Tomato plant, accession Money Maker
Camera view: tilt-top (135 deg); turntable rotation: 90 degrees
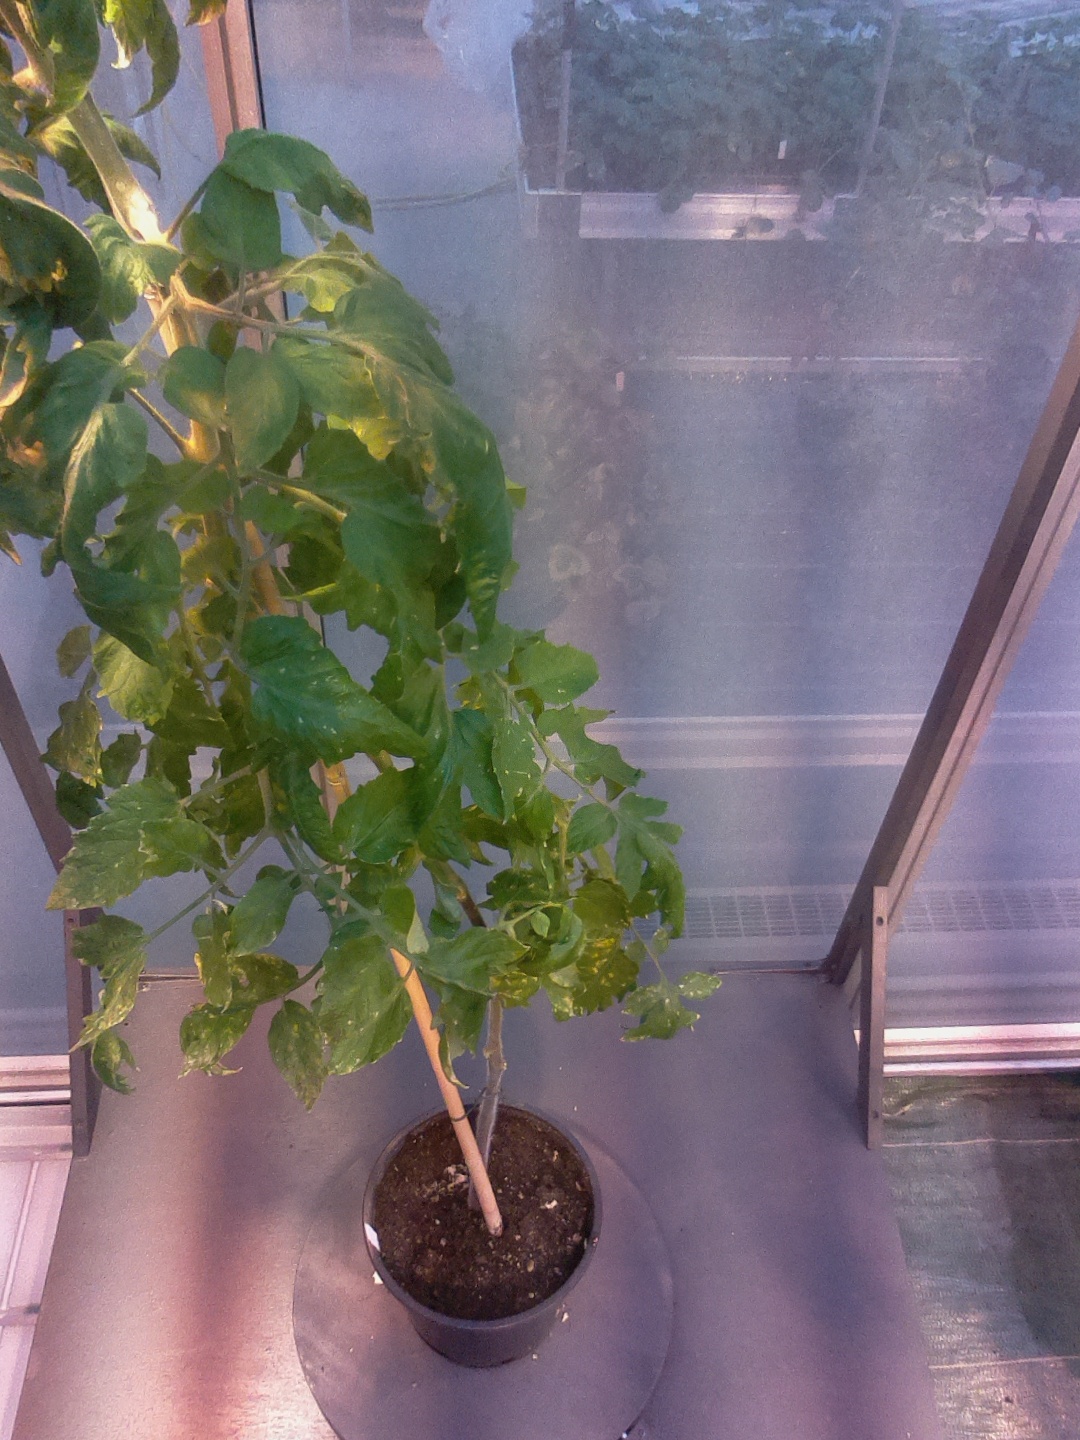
BBCH growth stage 74: 40%-50% of final fruit size